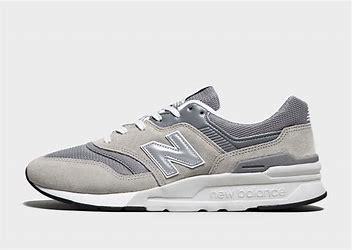
Brand: New
Model: Balance New Balance 997H